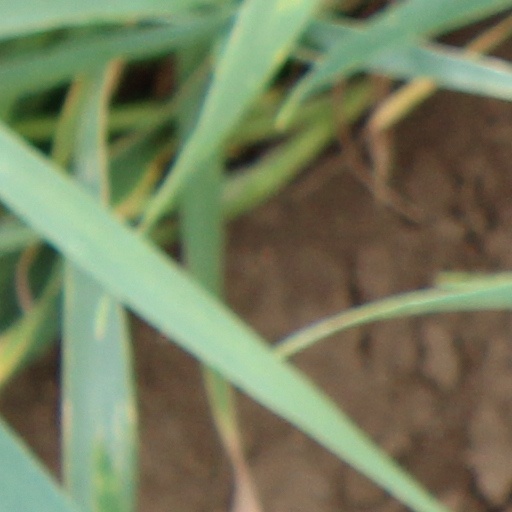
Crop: wheat